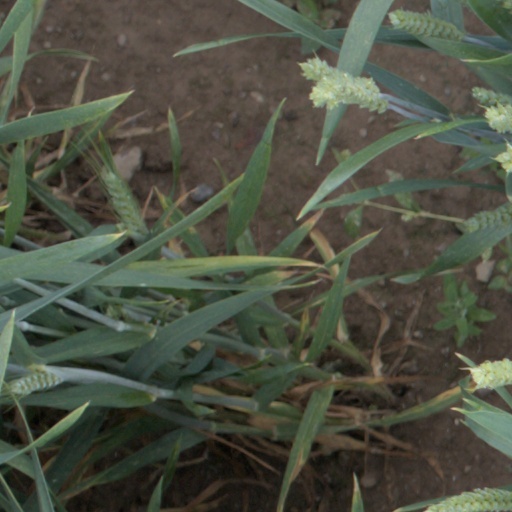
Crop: wheat